Gangnam Style

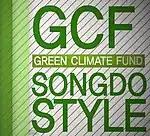
GCF Songdo Style

Songdo, a ubiquitous city 40 miles (65 km) west of Gangnam, was among five cities vying for the right to host the Green Climate Fund (GCF), a project developed by the United Nations Framework Convention on Climate Change to channel $100 billion a year from developed countries to help developing countries combat climate change. During its campaign to win the right to host the GCF, the country's Presidential Committee on Green Growth produced a promotional video entitled "GCF Songdo Style by Psy" in which Psy recommends Songdo as the host city for the GCF. He announces that a "new paradigm" will begin at Songdo with the GCF and the video heralds "The beginning of Songdo Style" while "Gangnam Style" plays in the background. On October 20, 2012, the board of the GCF announced that Songdo had won the right to host the fund.